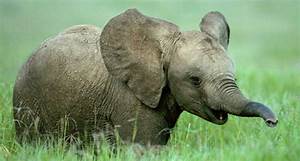
Label: elefante